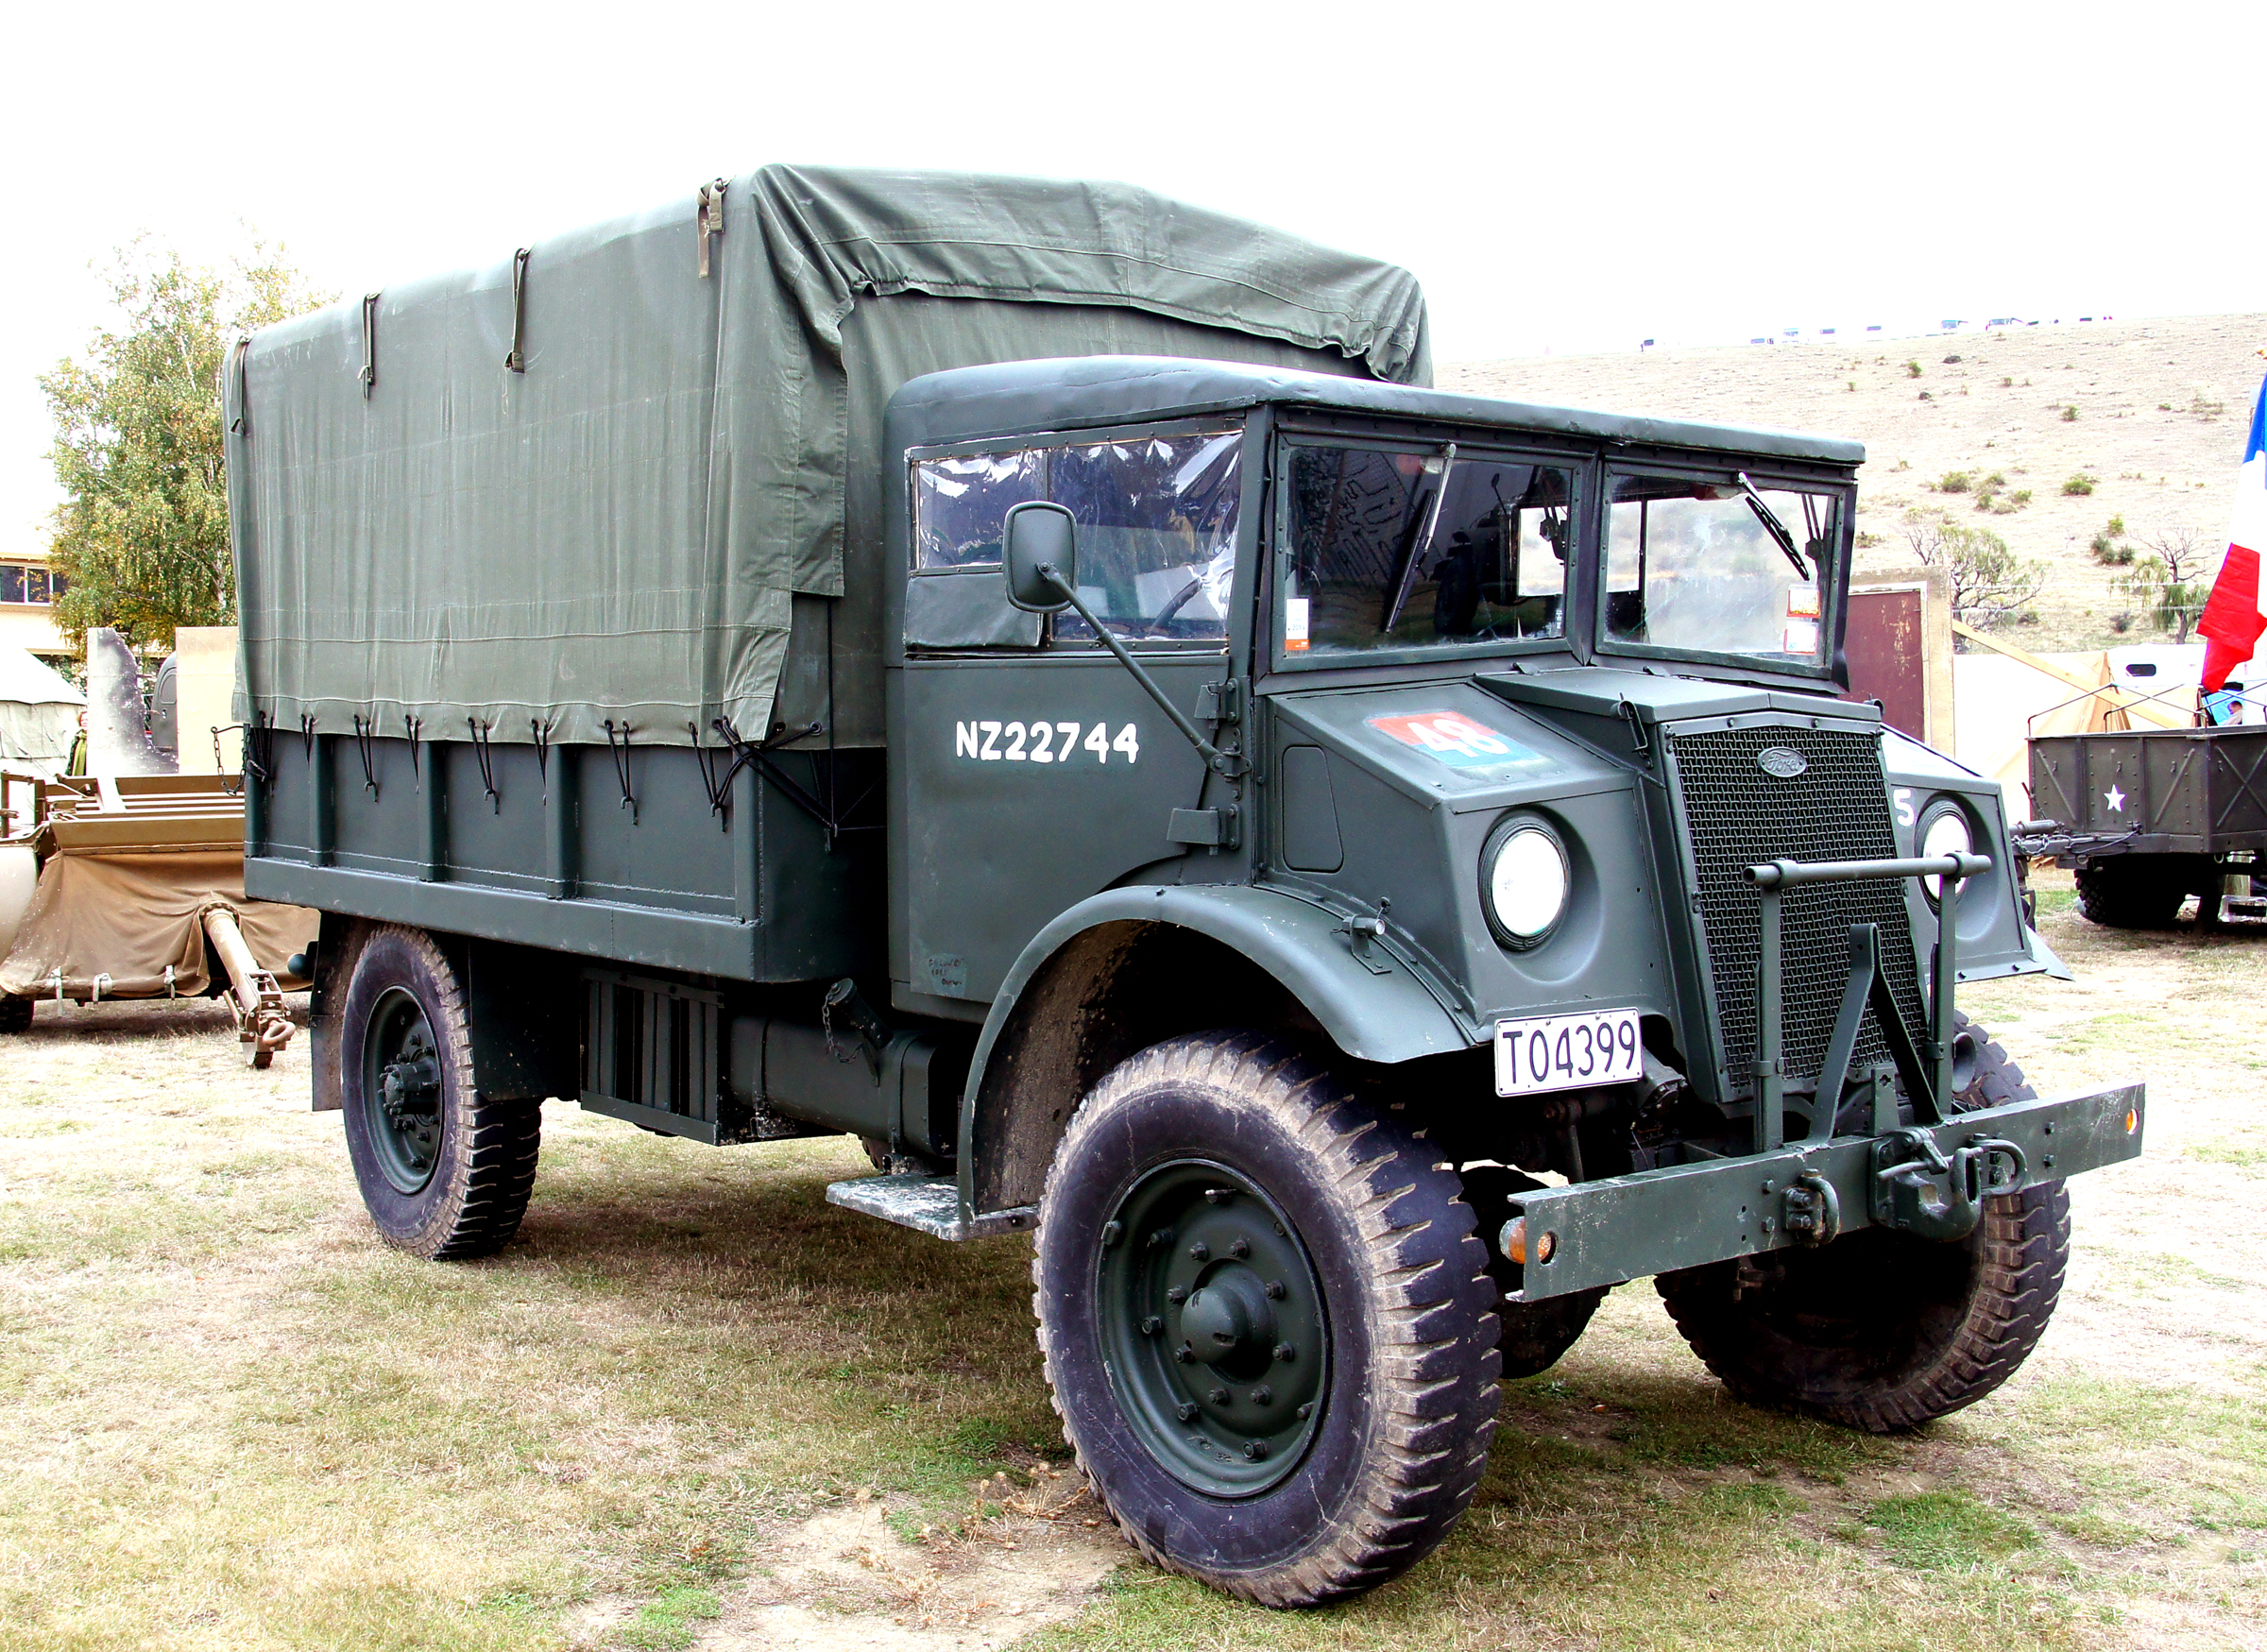
car, transport, truck, army, vehicle, motor vehicle, sonydslra580, armytruck, pickup truck, land vehicle, armored car, automobile make, light commercial vehicle, military vehicle